Roscosmos

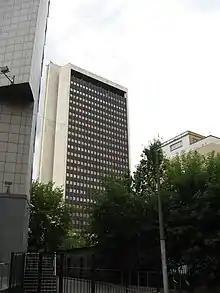
Headquarters in Moscow, Russia

The State Corporation for Space Activities "Roscosmos", commonly known simply as Roscosmos, is a state corporation of the Russian Federation responsible for space flights, cosmonautics programs, and aerospace research.